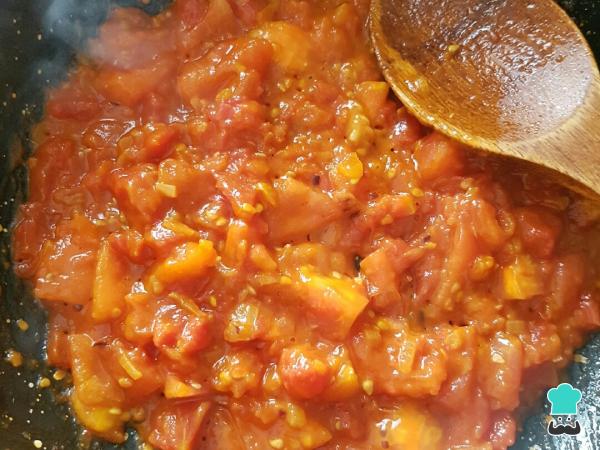
Pela los tomates y córtalos también en cachitos pequeñitos, añade a la sartén junto con la cebolla y remueve hasta que se vaya deshaciendo el tomate. Entonces sazona el sofrito con una pizca de sal y otra de pimienta negra, sigue moviendo.